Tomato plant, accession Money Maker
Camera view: bottom (45 deg); turntable rotation: 60 degrees
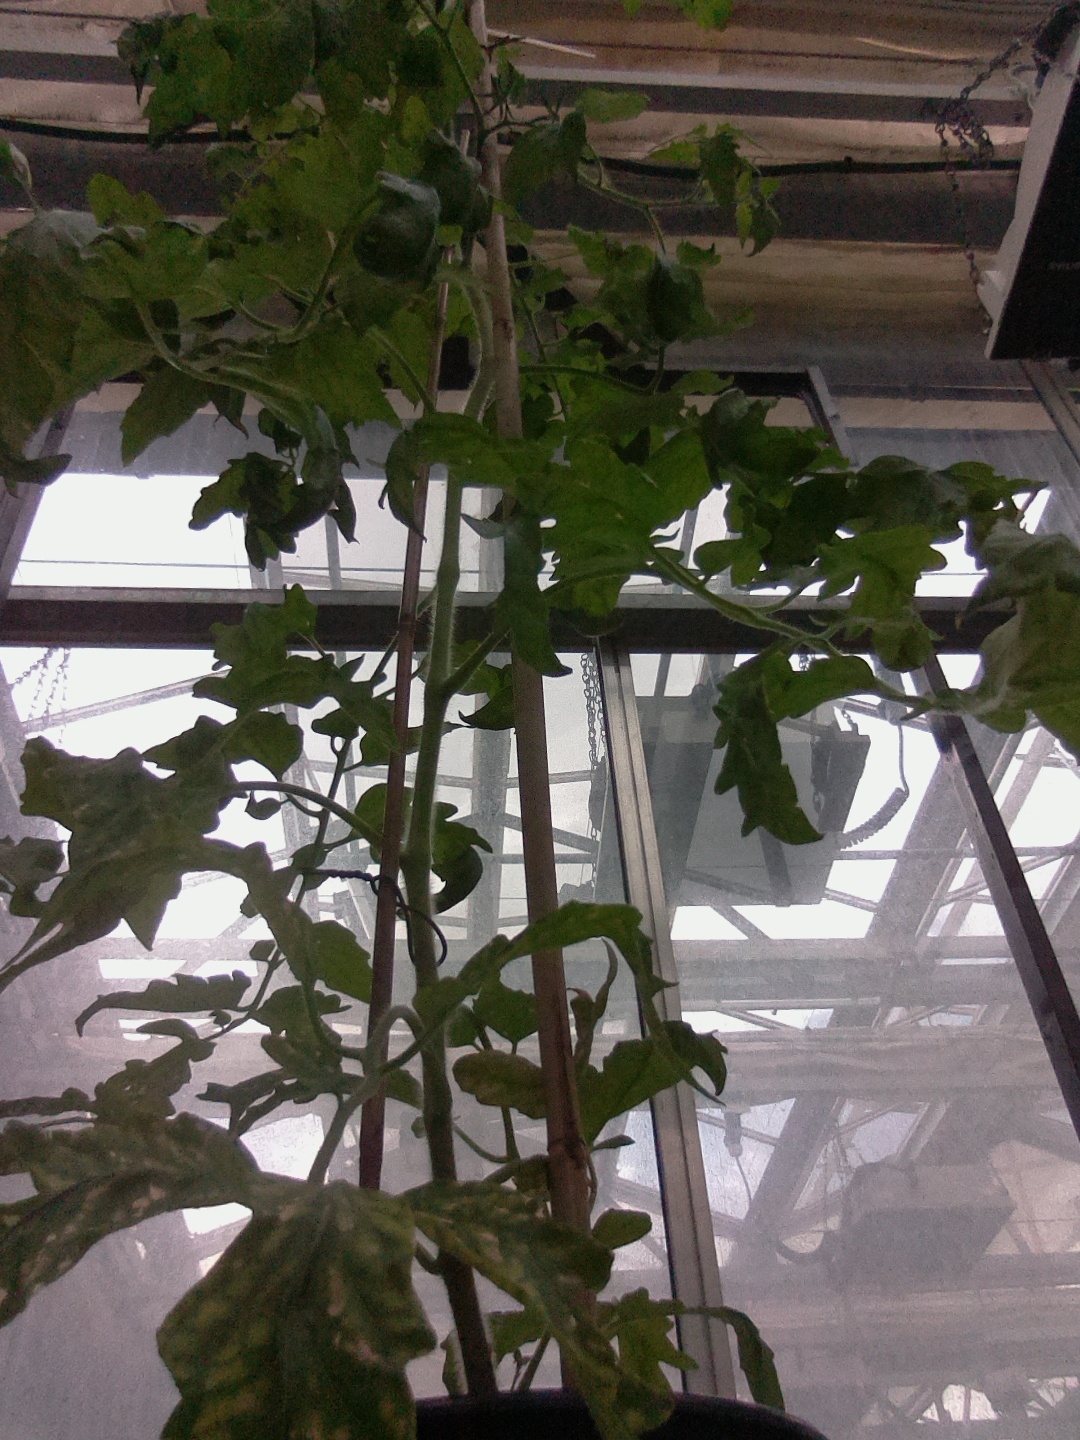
BBCH growth stage 70: Fruits at the main stem or branches visibles